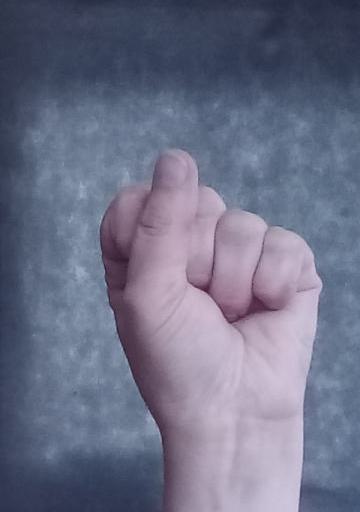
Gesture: fist